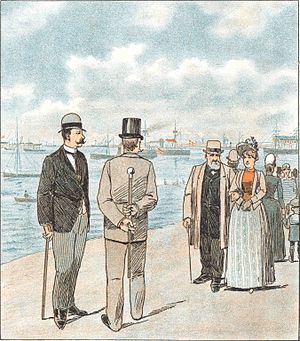
Borgerskab
Mænd fra det bedre borgerskab havde høj hat,  overskæg, handsker og stok. København 1890.
Borgerskab refererer dels til at være borger i en by og om de rettigheder om blandt andet at drive erhverv, dels om statsborgerskab; kan bl.a. betyde tilhørende den velstillede del af befolkningen.